Borja Domínguez

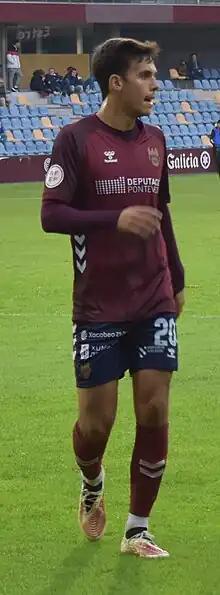
Domínguez with Pontevedra in 2022

Borja Domínguez Domínguez (born 30 May 1992) is a Spanish footballer who plays as a central midfielder for Coruxo.